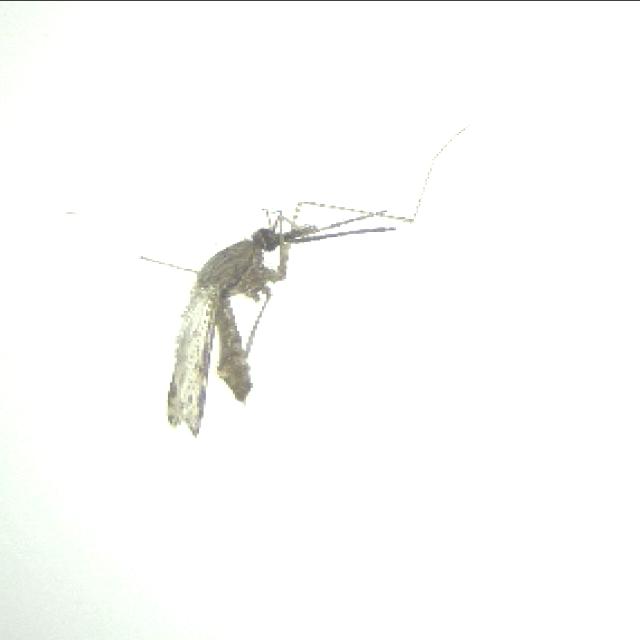
Species: anopheles_sinensis